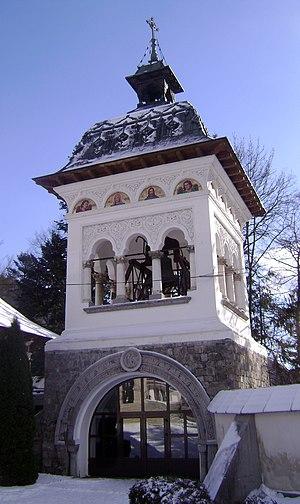
Sinaia est une ville de Roumanie.